Geography of Bulgaria

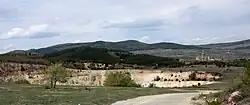
A copper mine near Elshitsa, Pazardzhik Province. Bulgaria is an important producer of copper.

The soil cover of Bulgaria is diverse. The soil resources of the country are adequately researched and include 17 soil types and 28 sub-types. Of them, six types form 88.7% of the soil cover: cinnamon soils (22.0%); chernozem (20.4%); grey forest soils (17.0%); brown forest soils (14.8%); alluvial soils (9.0%) and smolnitsi (5.4%).